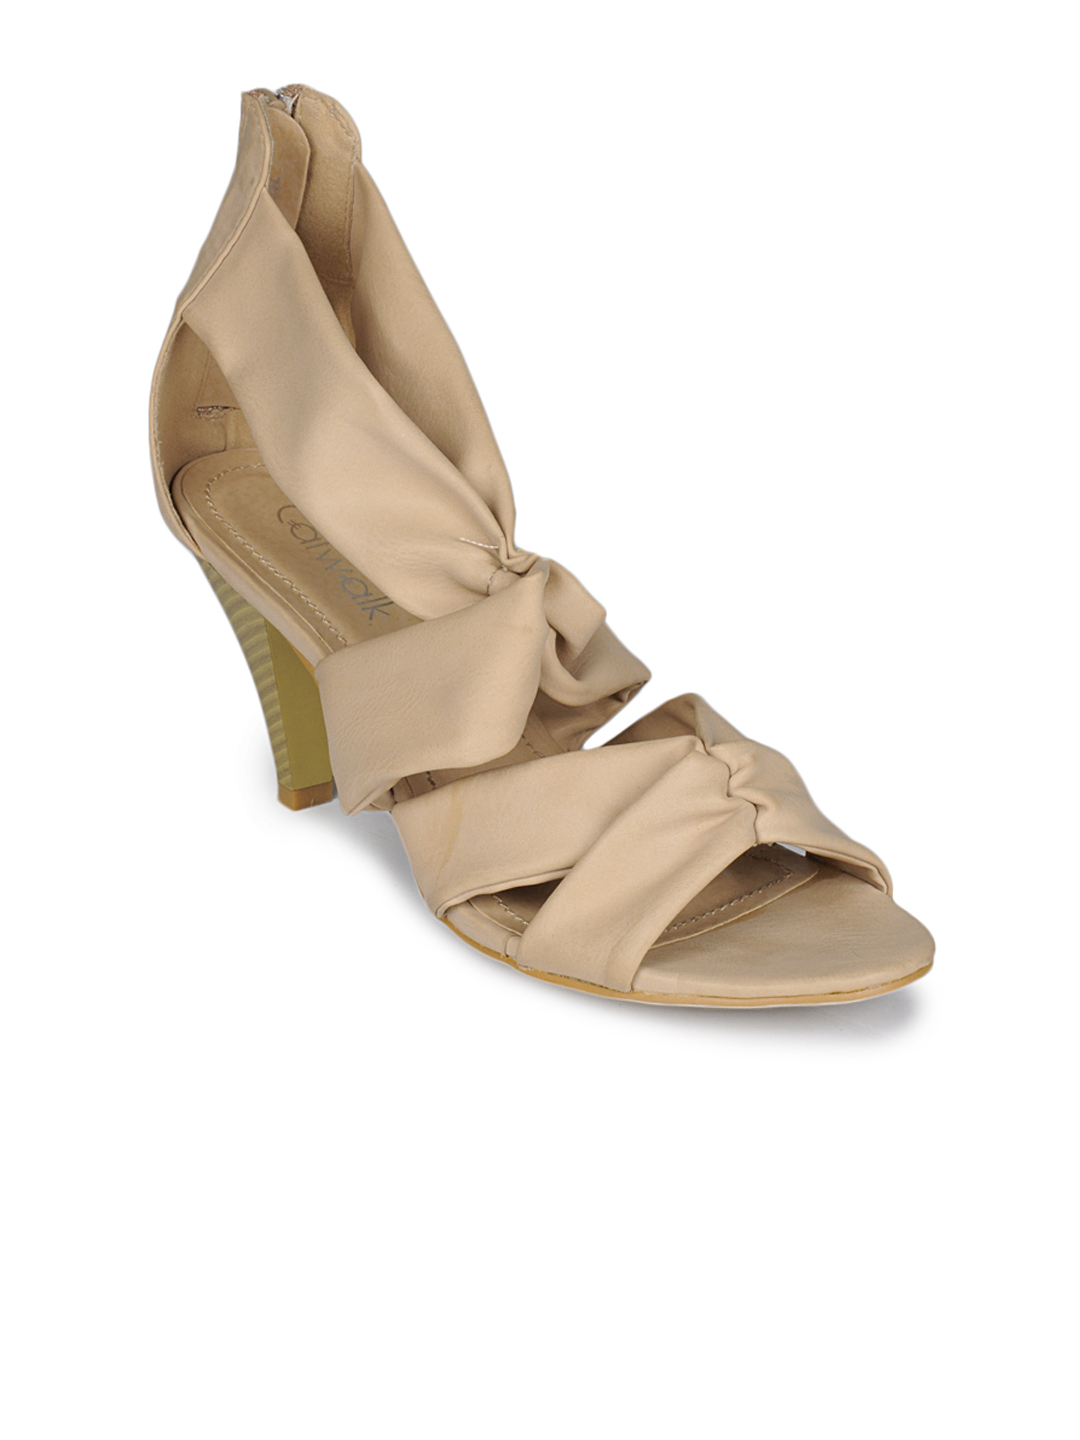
Catwalk Women Beige Heels
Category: Footwear / Shoes / Heels
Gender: Women
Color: Beige
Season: Summer 2012
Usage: Casual